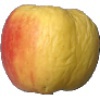
Label: Apple Red Yellow 1